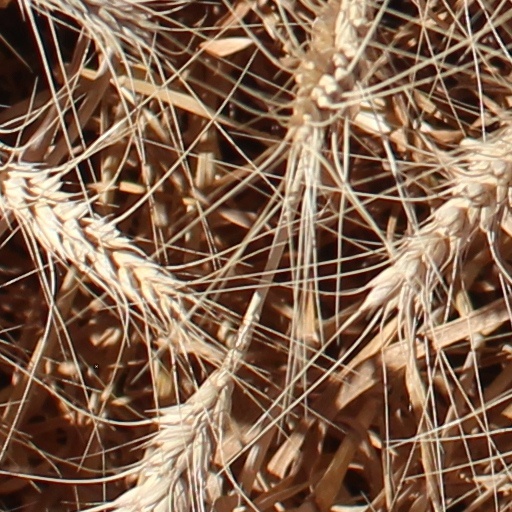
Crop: wheat